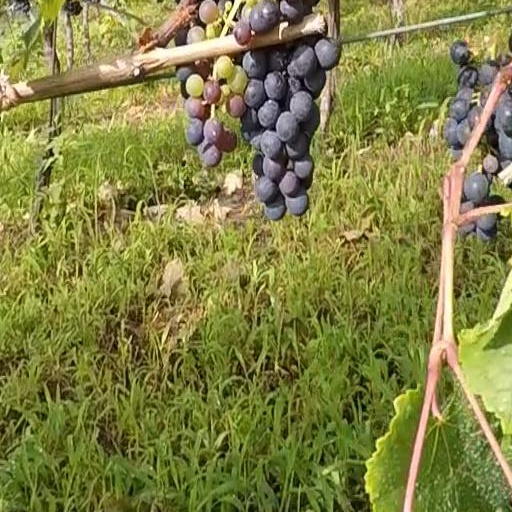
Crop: grape